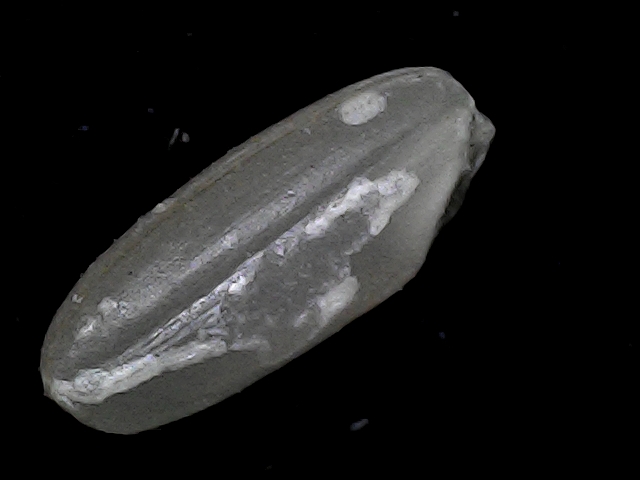
Rice variety: BD52